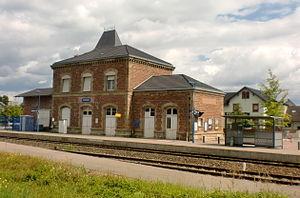
Gare de Gambsheim
La gare de Gambsheim est une gare ferroviaire française de la ligne de Strasbourg à Lauterbourg située sur le territoire de la commune de Gambsheim, dans le département du Bas-Rhin, en région Grand Est.